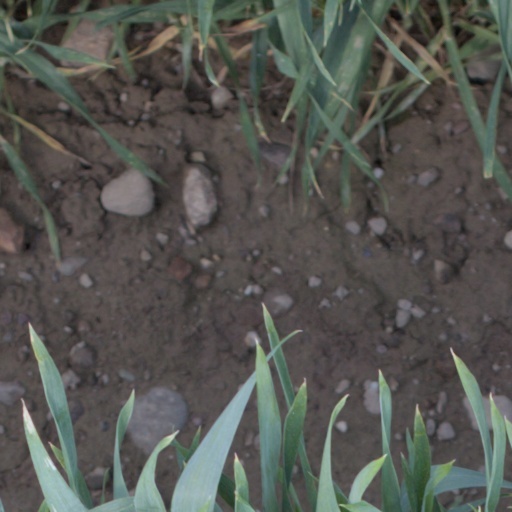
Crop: wheat